Coptic language

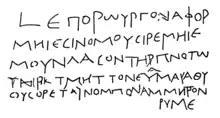
A Demotic graffito in Greek letters from year 5 Horwennefer (200/201 BC).

The Egyptian language may have the longest documented history of any language, from Old Egyptian, which appeared just before 3200 BC, to its final phases as Coptic in the Middle Ages. Coptic belongs to the Later Egyptian phase, which started to be written in the New Kingdom of Egypt. Later Egyptian represented colloquial speech of the later periods. It had analytic features like definite and indefinite articles and periphrastic verb conjugation. Coptic, therefore, is a reference to both the most recent stage of Egyptian after Demotic and the new writing system that was adapted from the Greek alphabet.